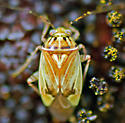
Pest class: lygus_bug